Winifred Knights

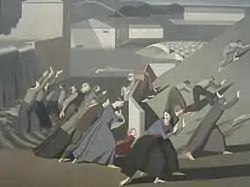
The Deluge (1920) by Winifred Knights

To compete for the Rome Scholarship students were asked to paint a scene of The Deluge, in oil or tempera measuring 6 X 5 feet and which had to be completed in a period of eight weeks (commencing 5 July). The panel of ten judges included George Clausen, John Singer Sargent, Philip Wilson Steer, and David Young Cameron. Knights' depiction of the deluge went through several versions, including a foreground scene of Noah and his family loading the animals onto the Ark. However, as time ran out Knights was forced to simplify her composition with people fleeing the rising waters and escaping to higher ground, Noah's Ark can be seen in the distance to the right. Knight's mother modelled for the central figure carrying a baby and her then partner Arnold Mason modelled the male figure beside her and the man scrambling up the hill. Knights portrayed herself as the figure to the centre right of the foreground. The Flood water was modelled on Clapham Common. "The Deluge" was shown in the British Pavilion at the Paris Exhibition of 1925.